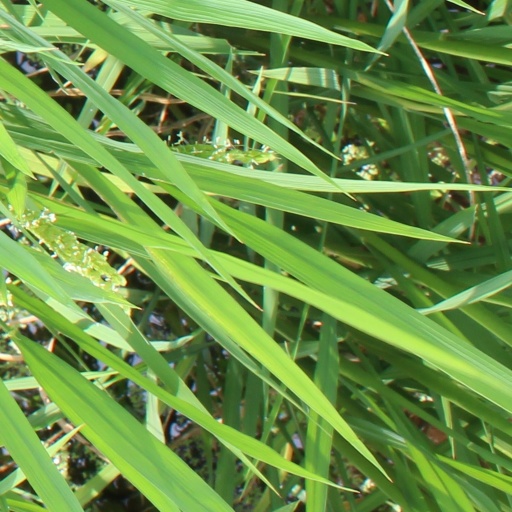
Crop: rice